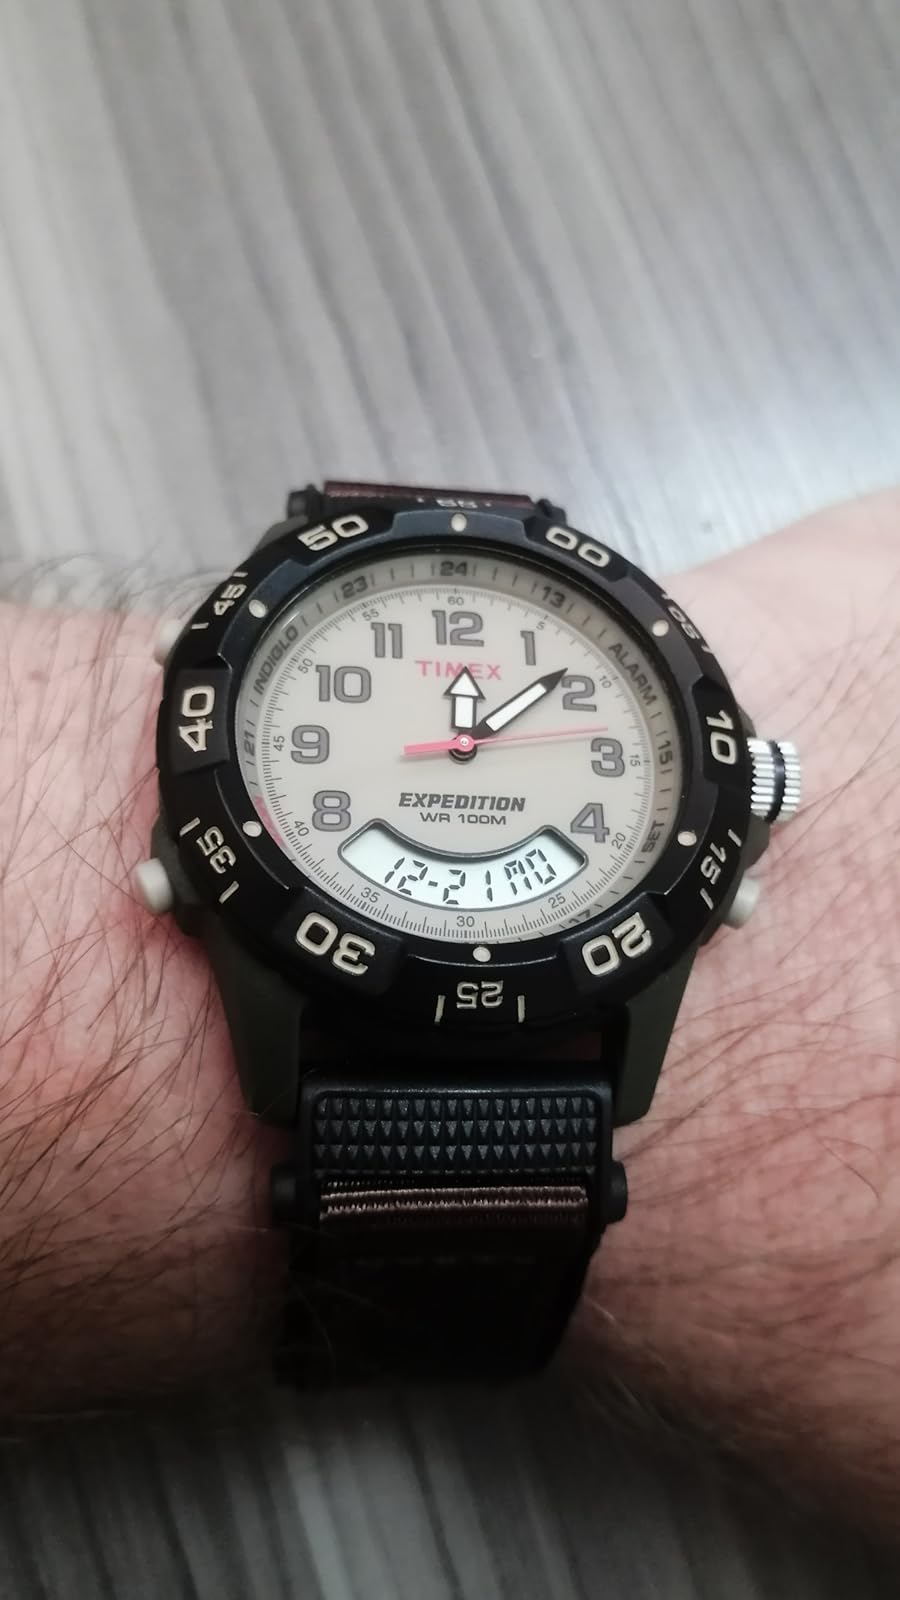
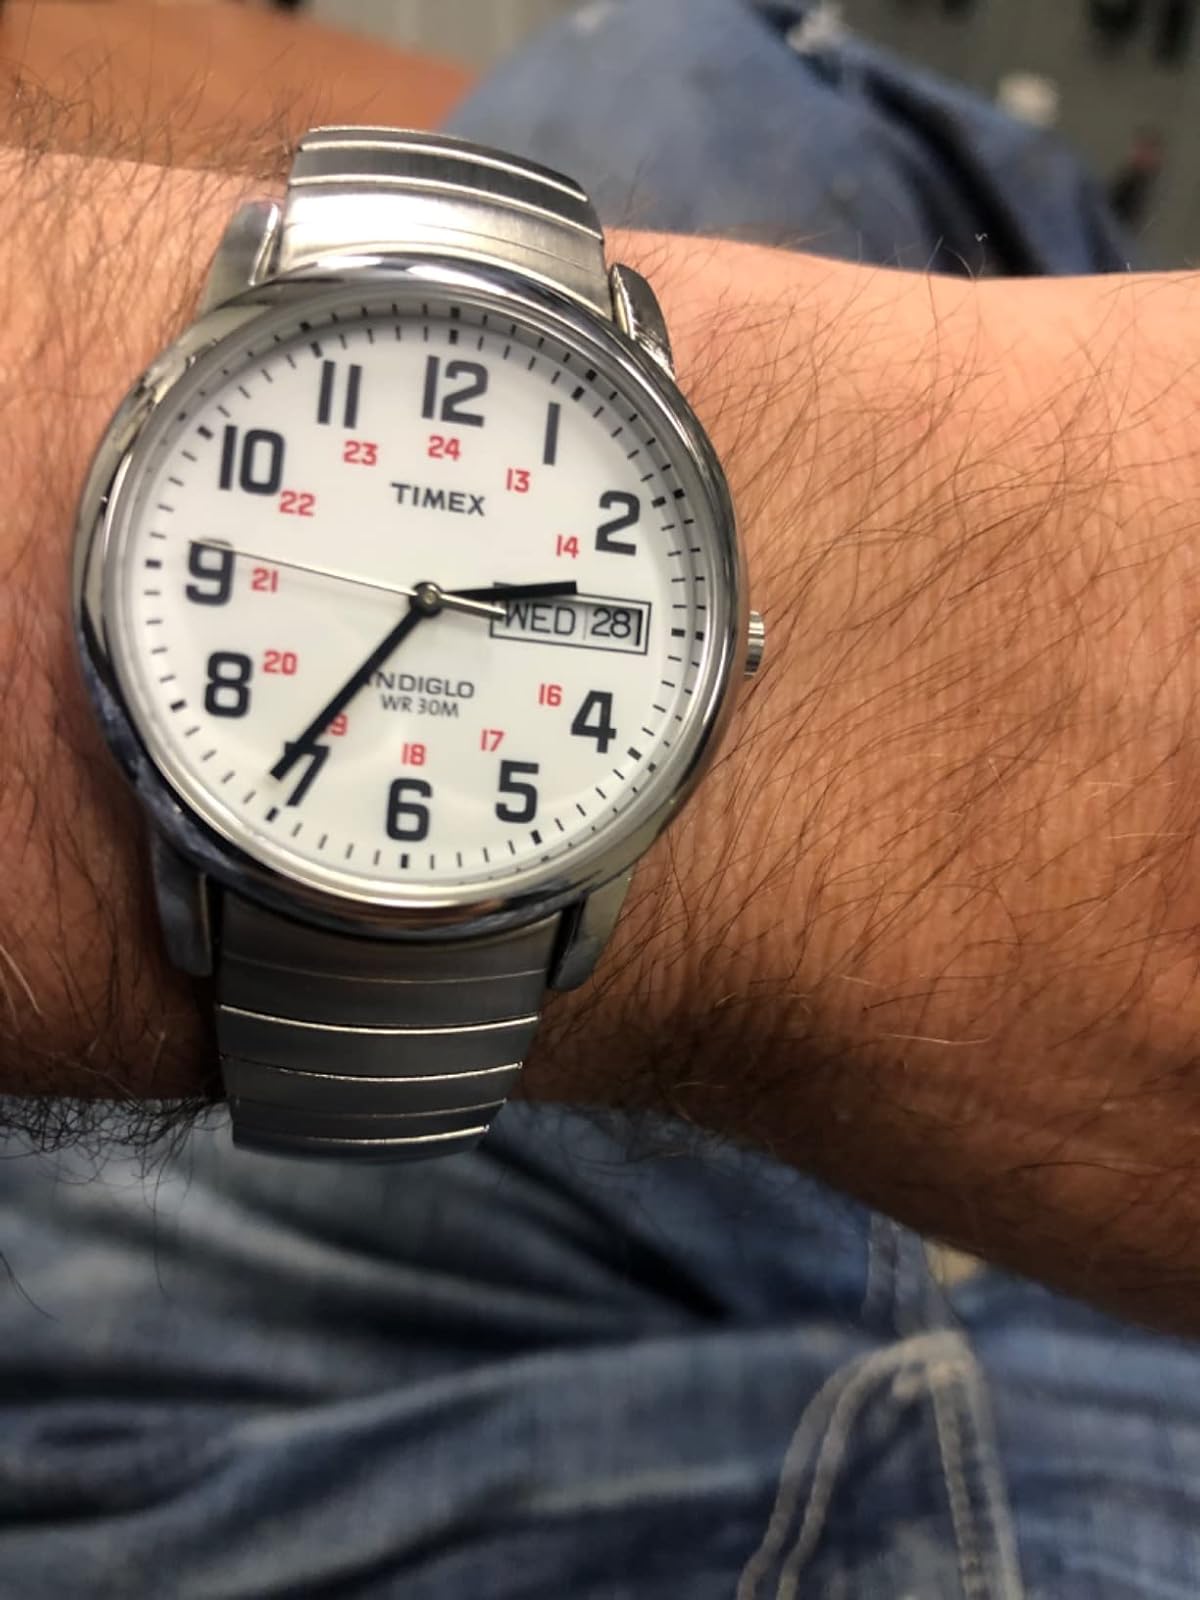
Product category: accessories_watch
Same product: no